Abanoeti

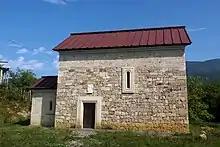
Mikartsminda Church

The historic name of Abanoeti is Mikartsminda (Georgian: ), named after a 10th-century monastery that stood once here. Named after Archangel Michael, the monastery is one of the oldest monuments of Georgian architecture. Of the monastery itself, however, only the foundation remains.